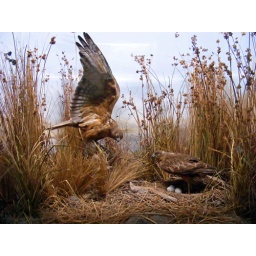
often seen flying high in the sky cycling around looking for prey.